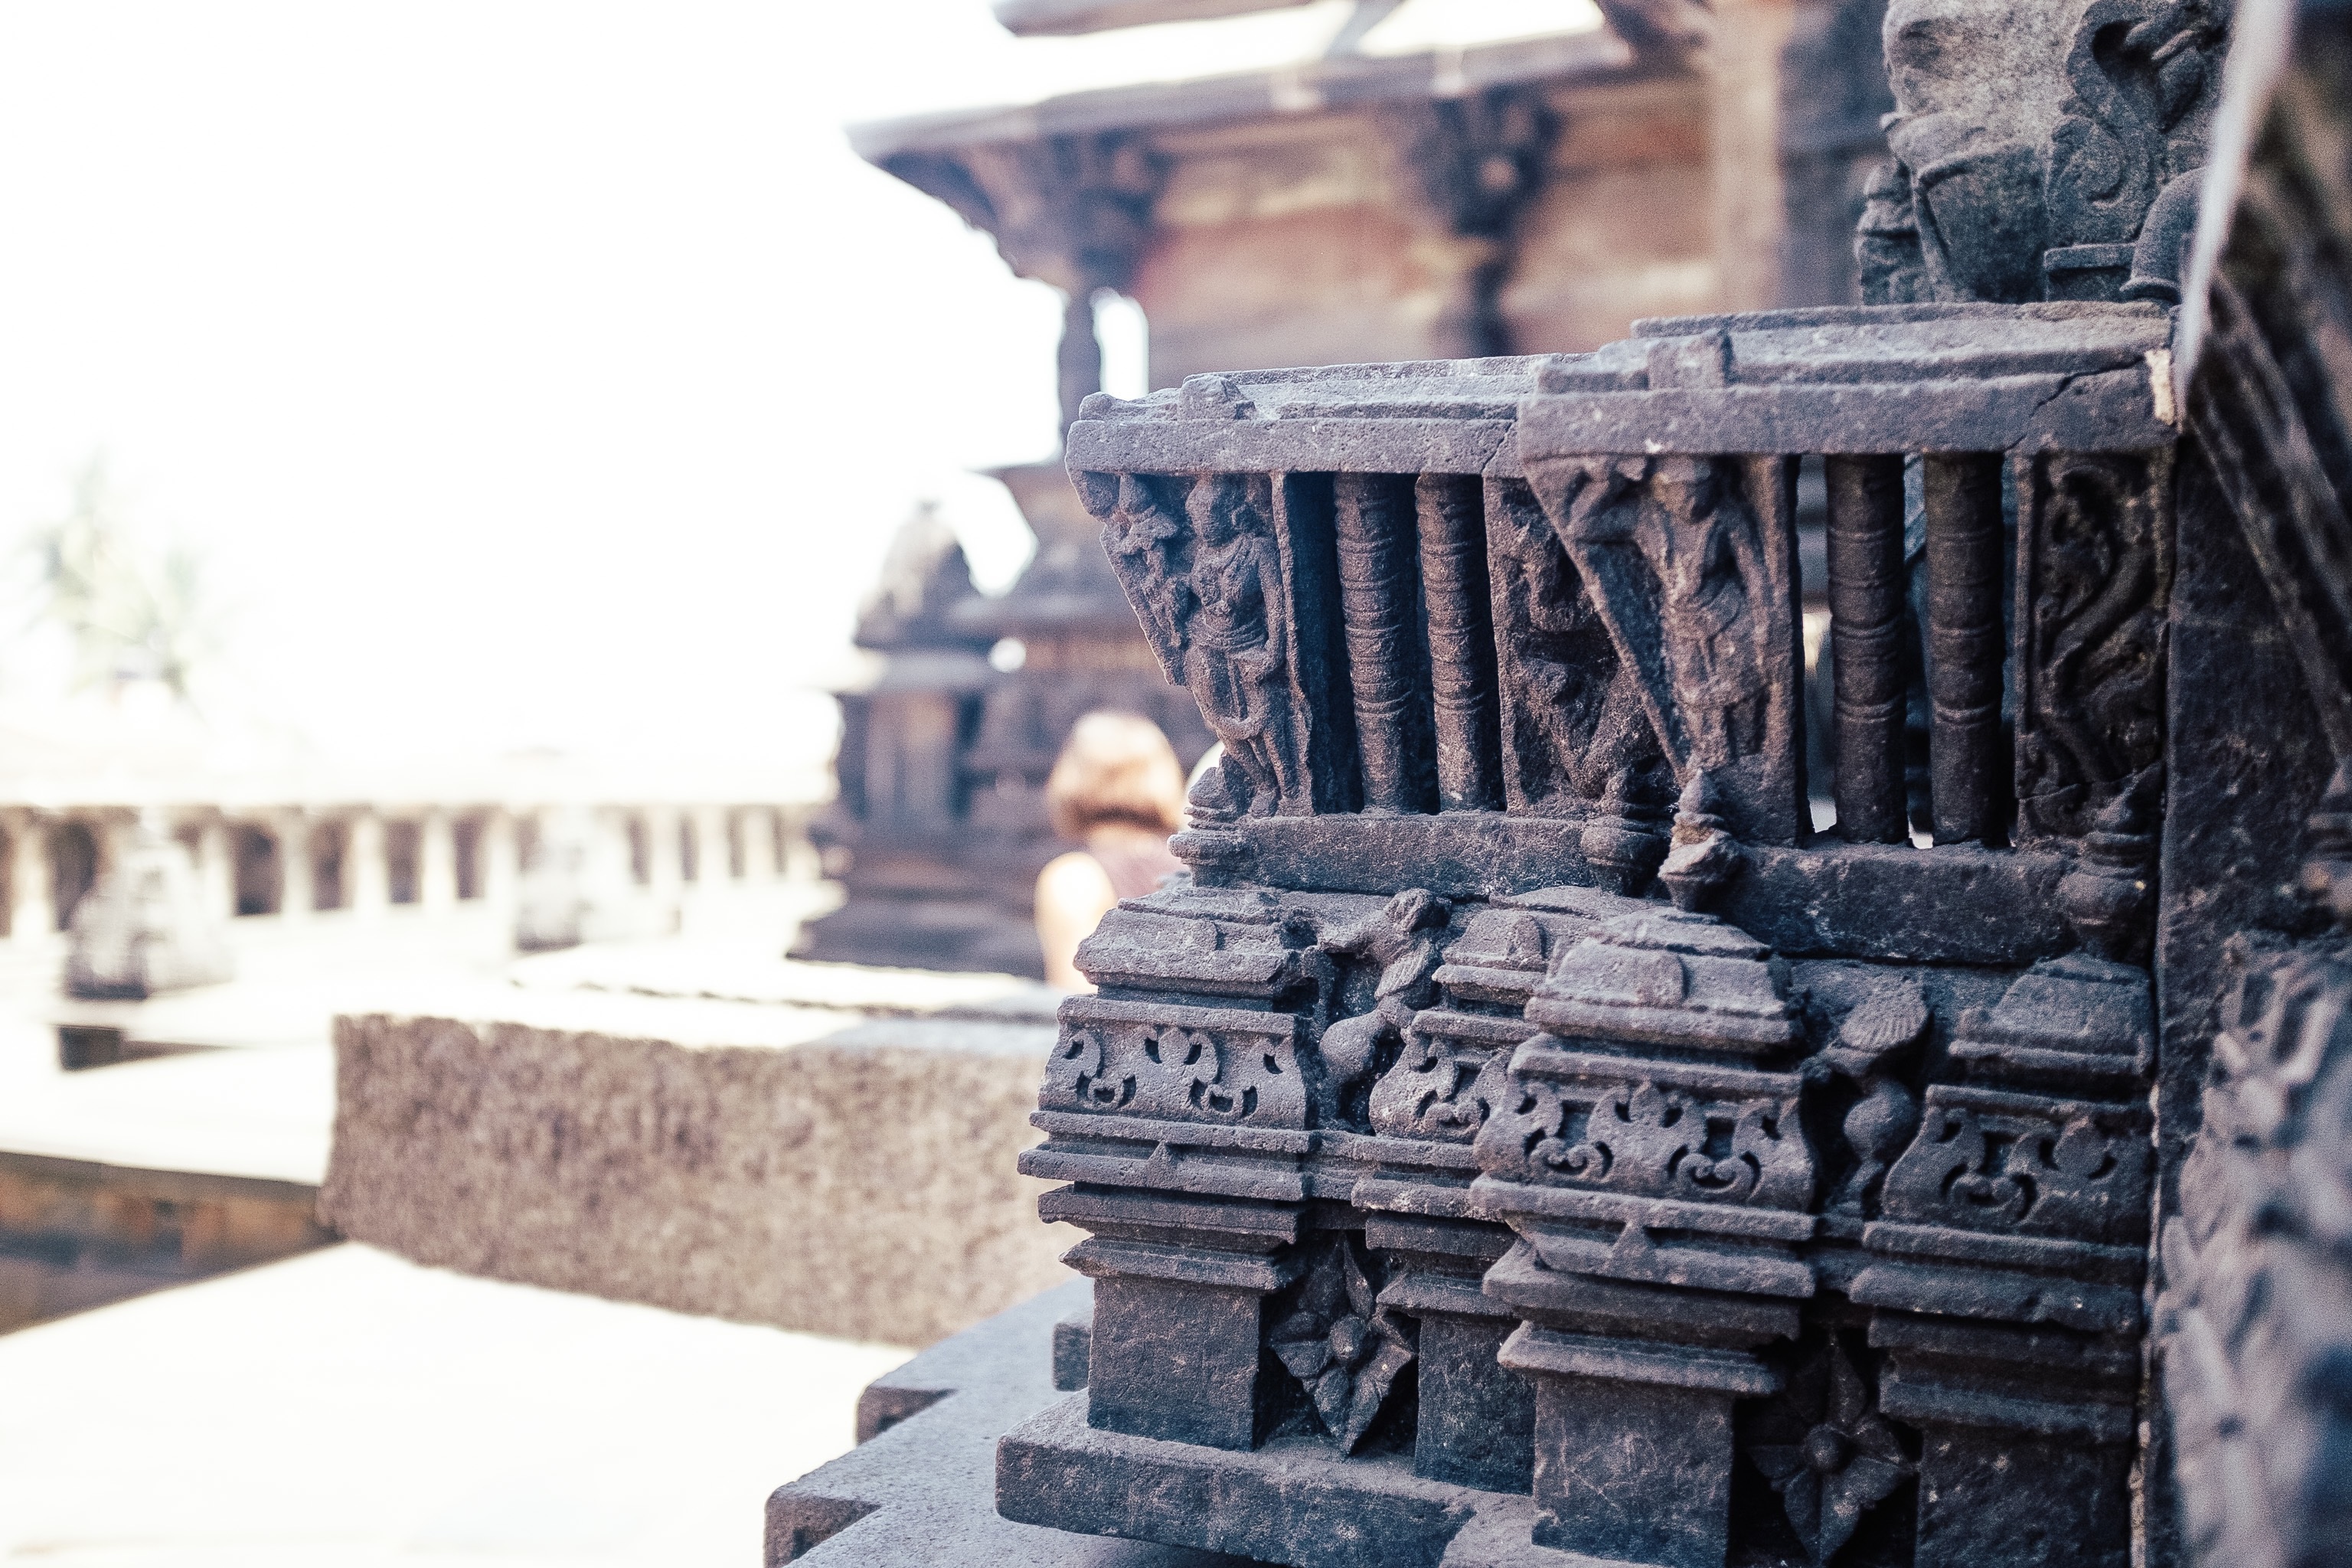
monument, statue, temple, ancient history